RGD-5

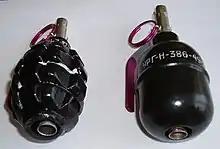
URG-N (right)

The URG-N is a reusable training model of the RGD-5 with a modified fuze containing a tiny explosive charge which simulates the detonation of the grenade. The body of this grenade is painted black with white markings.